WWE Raw is XXX

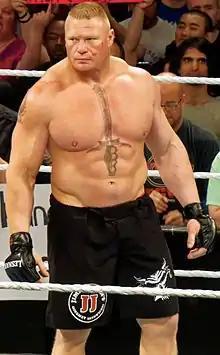
After a two-month hiatus, Brock Lesnar made his return during the main event to continue a feud with Bobby Lashley.

Another backstage segment of the poker tournament occurred where Corbin picked up a win against Ted DiBiase, after which a frustrated DiBiase walked off. Corbin and JBL collected their earnings, however, Mike "IRS" Rotunda appeared and reminded them to pay their taxes. IRS placed the winnings in a briefcase and handed Corbin a single $100 note, which IRS claimed was due to "after tax". Ron Simmons then appeared and proclaimed his "DAMN" catchphrase.